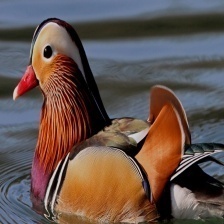
Species: MANDRIN DUCK
Scientific name: AIX GALERICULATA
ImageNet parent category: drake